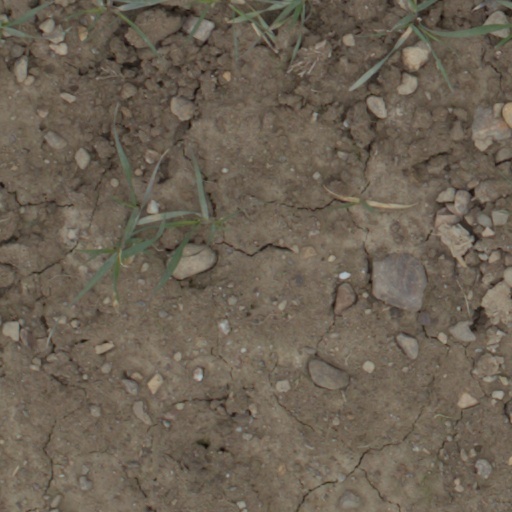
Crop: wheat